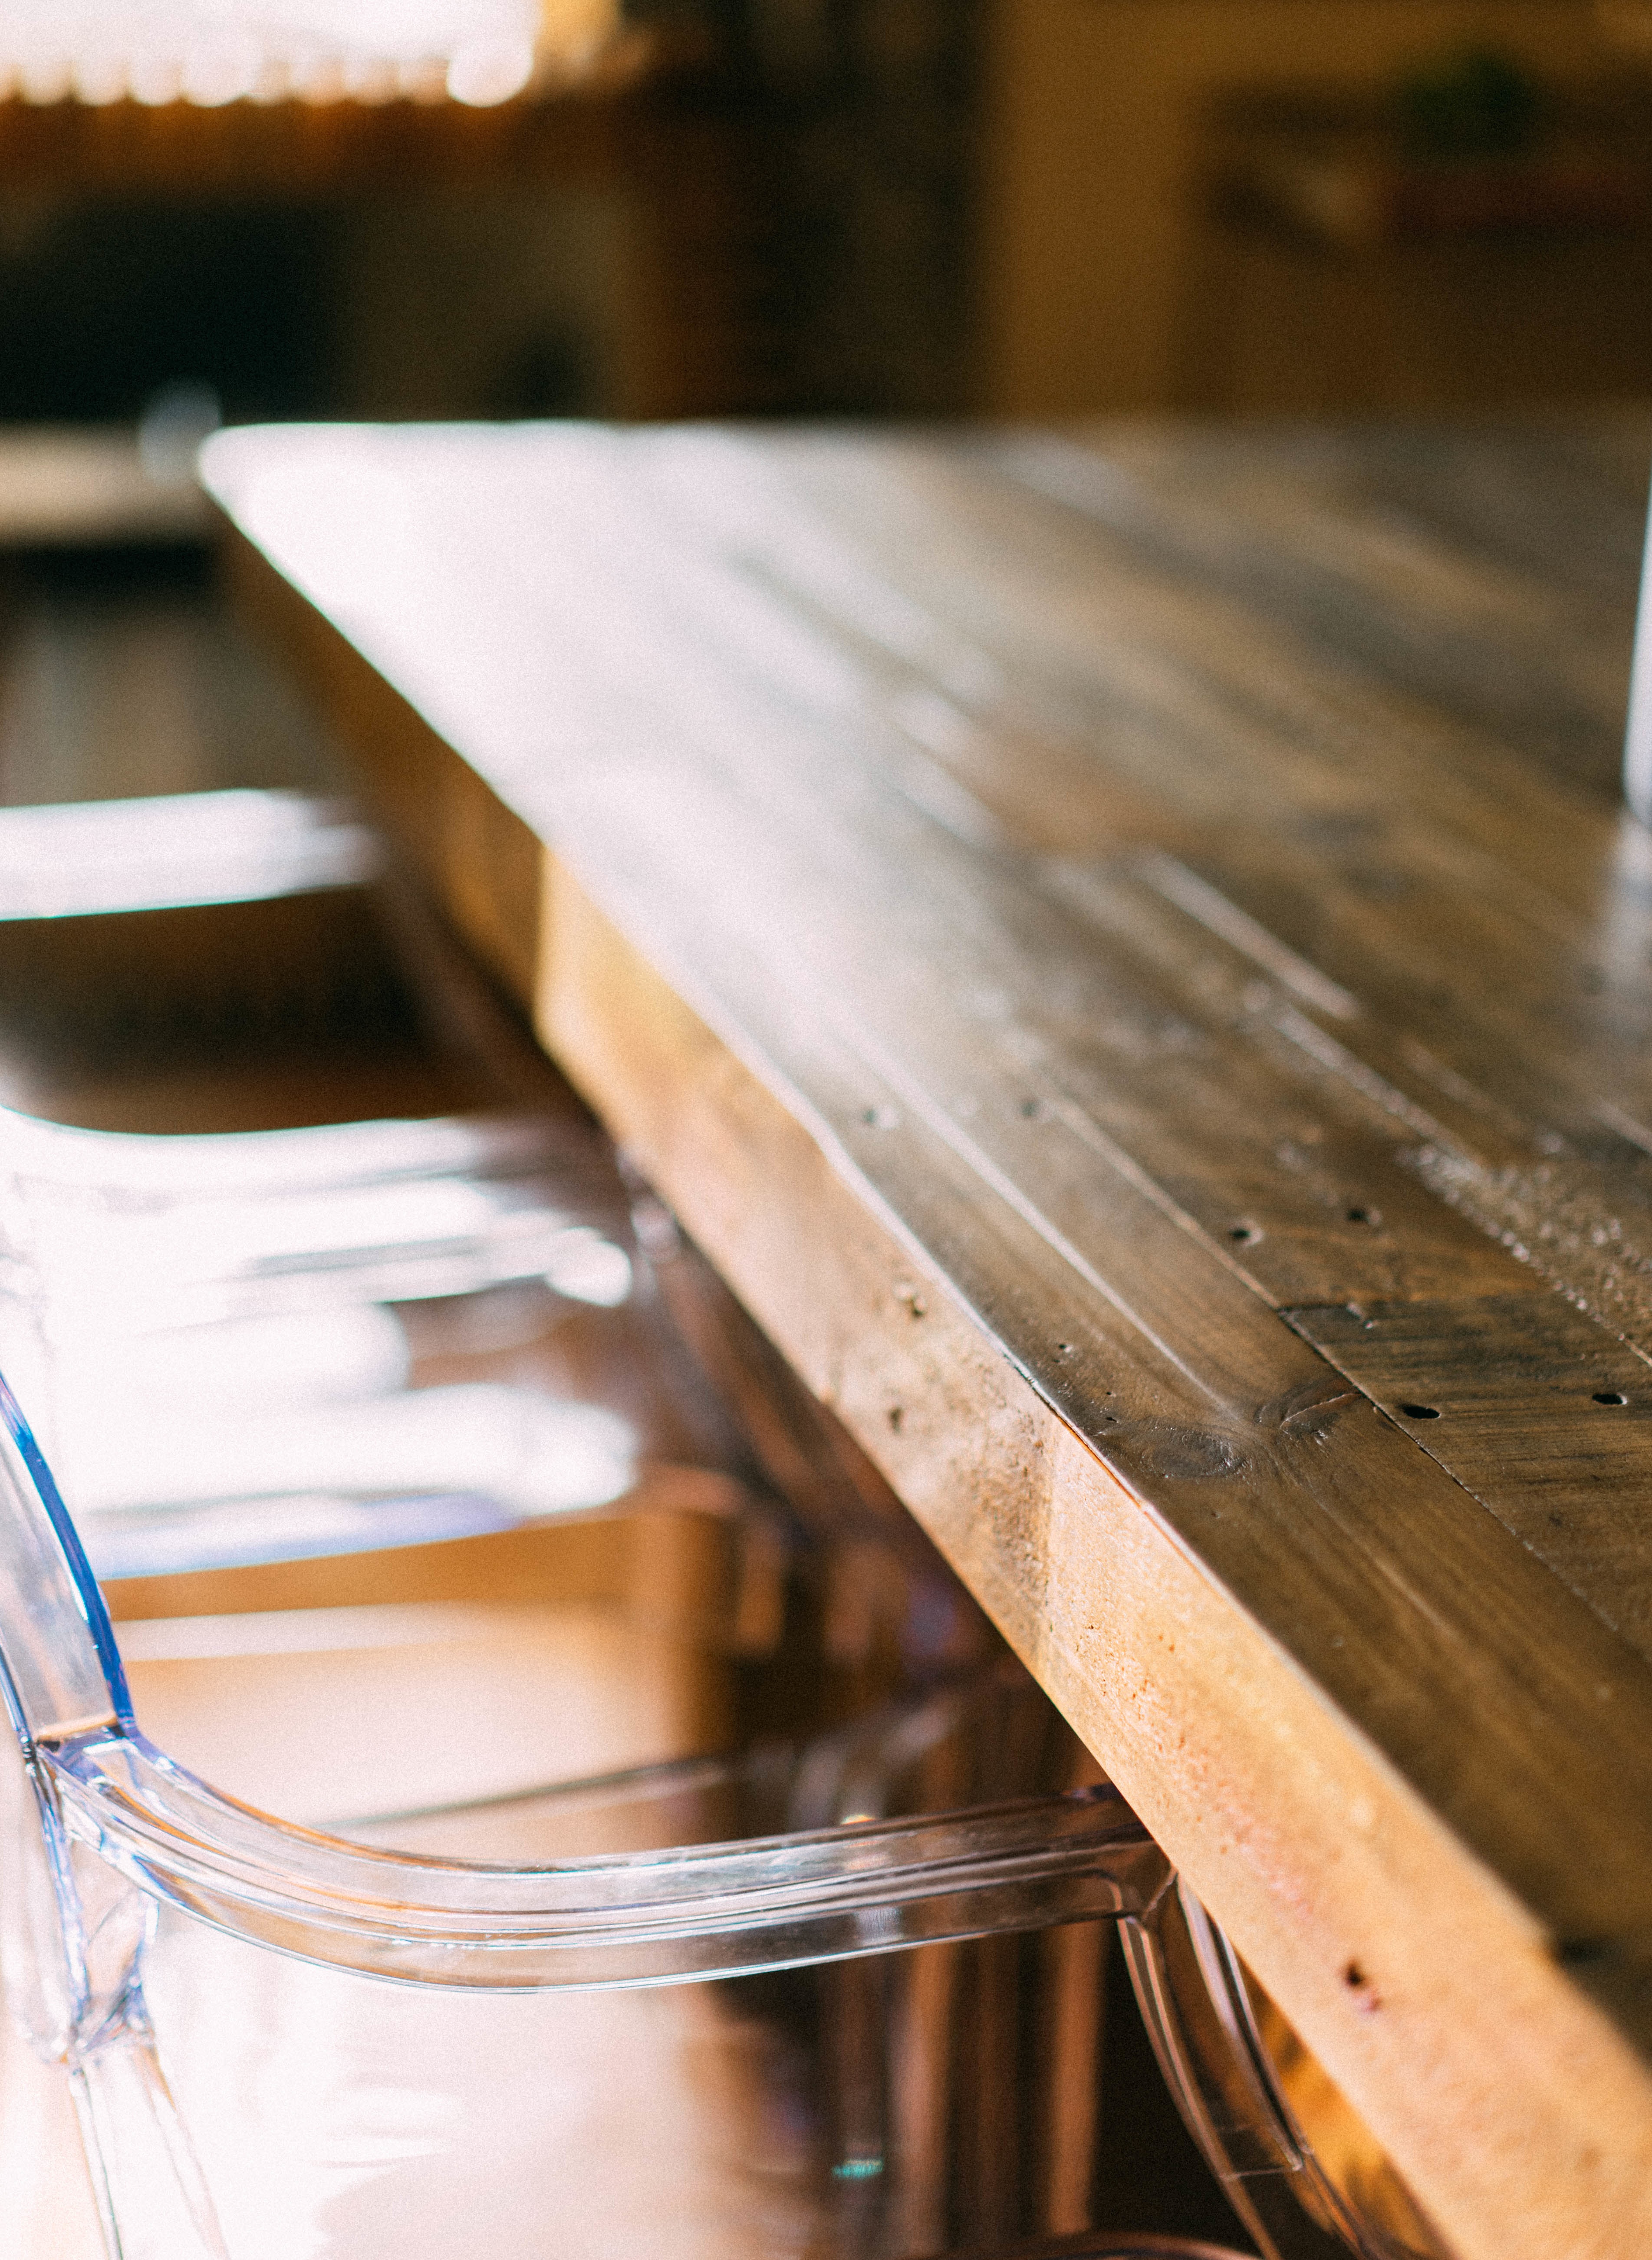
table, wood, floor, glass, kitchen, furniture, room, material, countertop, hardwood